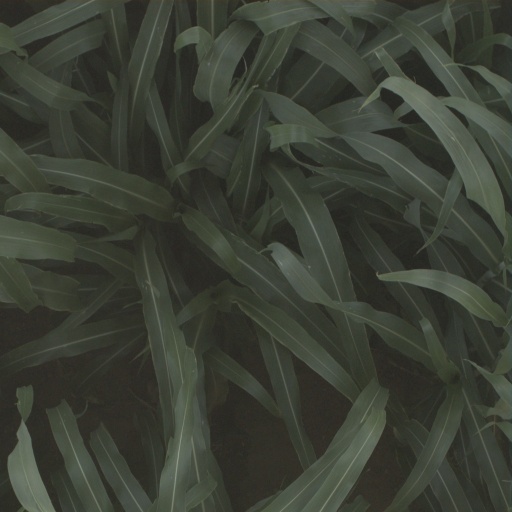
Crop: sorghum